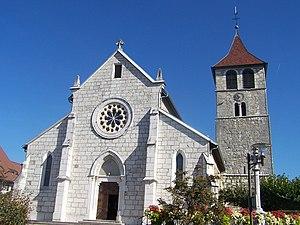
Vue de l'église de la commune de Poisy, située près d'Annecy en Haute-Savoie.
Cette liste des églises de la Haute-Savoie recense les édifices religieux - églises, basiliques et cathédrales - situés dans le département de la Haute-Savoie. Tous sont situés dans le diocèse d'Annecy, hormis ceux situés dans les paroisses du canton de Rumilly, unis à l'archidiocèse de Chambéry, Maurienne et Tarentaise.
Poisy est une commune française située dans le département de la Haute-Savoie, en région Auvergne-Rhône-Alpes.